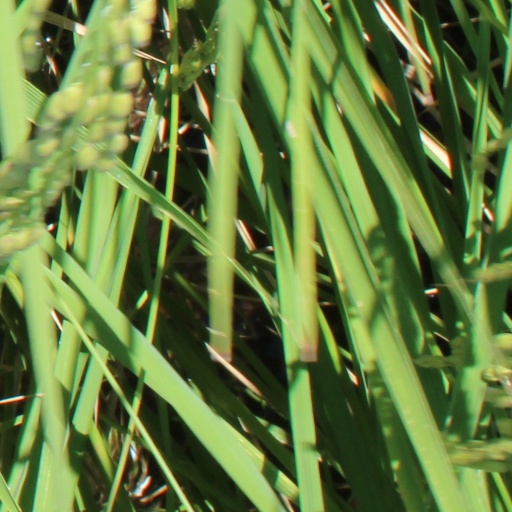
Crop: rice